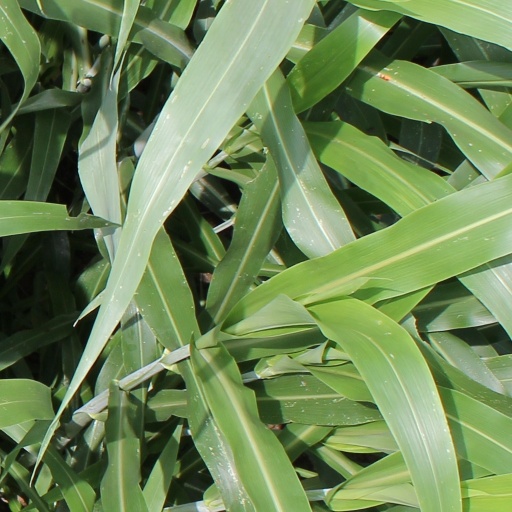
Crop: sorghum